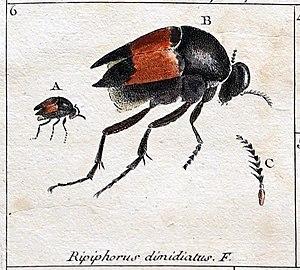
extrait de son livre d’entomologie.
Les Ripiphoridae sont une famille d'insectes coléoptères, appartenant à la super-famille des Tenebrionoidea.